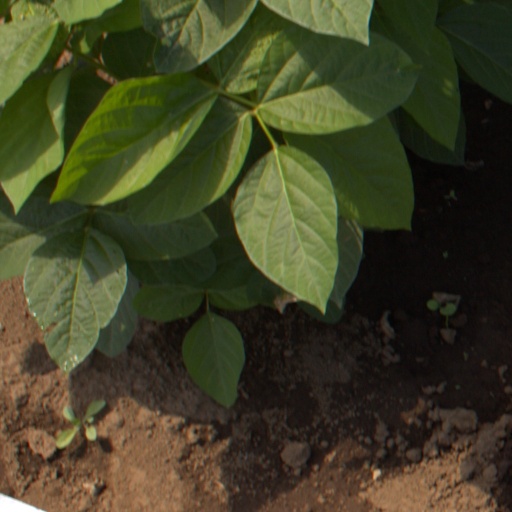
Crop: soybean